Joaquim Pedro Quintela, 1st Count of Farrobo

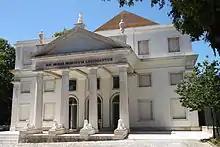
The ruins of Thalia Theatre were reconverted in 2008-2012 into a modern, multipurpose space for shows and events.

In 1820, he had an elegant theatre — Thalia Theatre — built in his vast Laranjeiras estate, in São Domingos de Benfica (which is nowadays mostly occupied by Lisbon Zoo). The theatre, inscribed over the entrance "", became famous for the opulent functions it frequently hosted, though they were interrupted by the political agitation of the Civil War in the late 1820s and early 1830s.